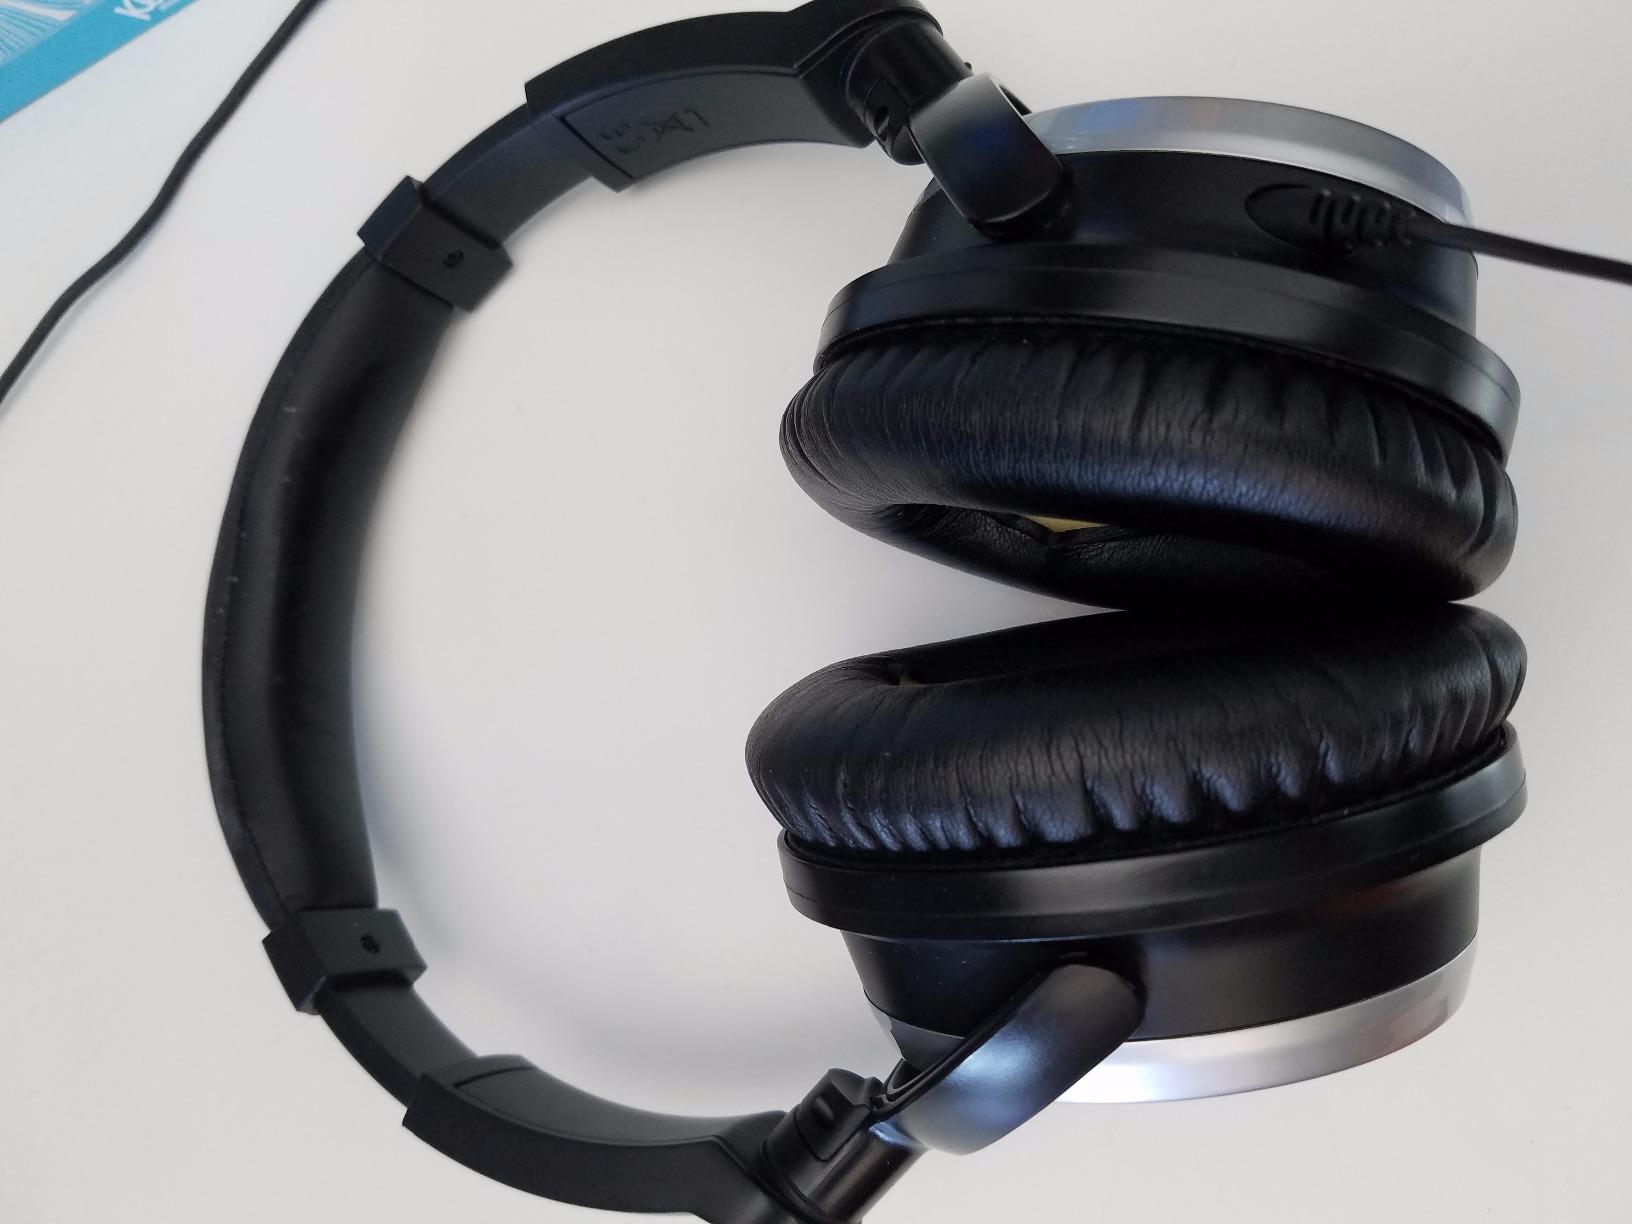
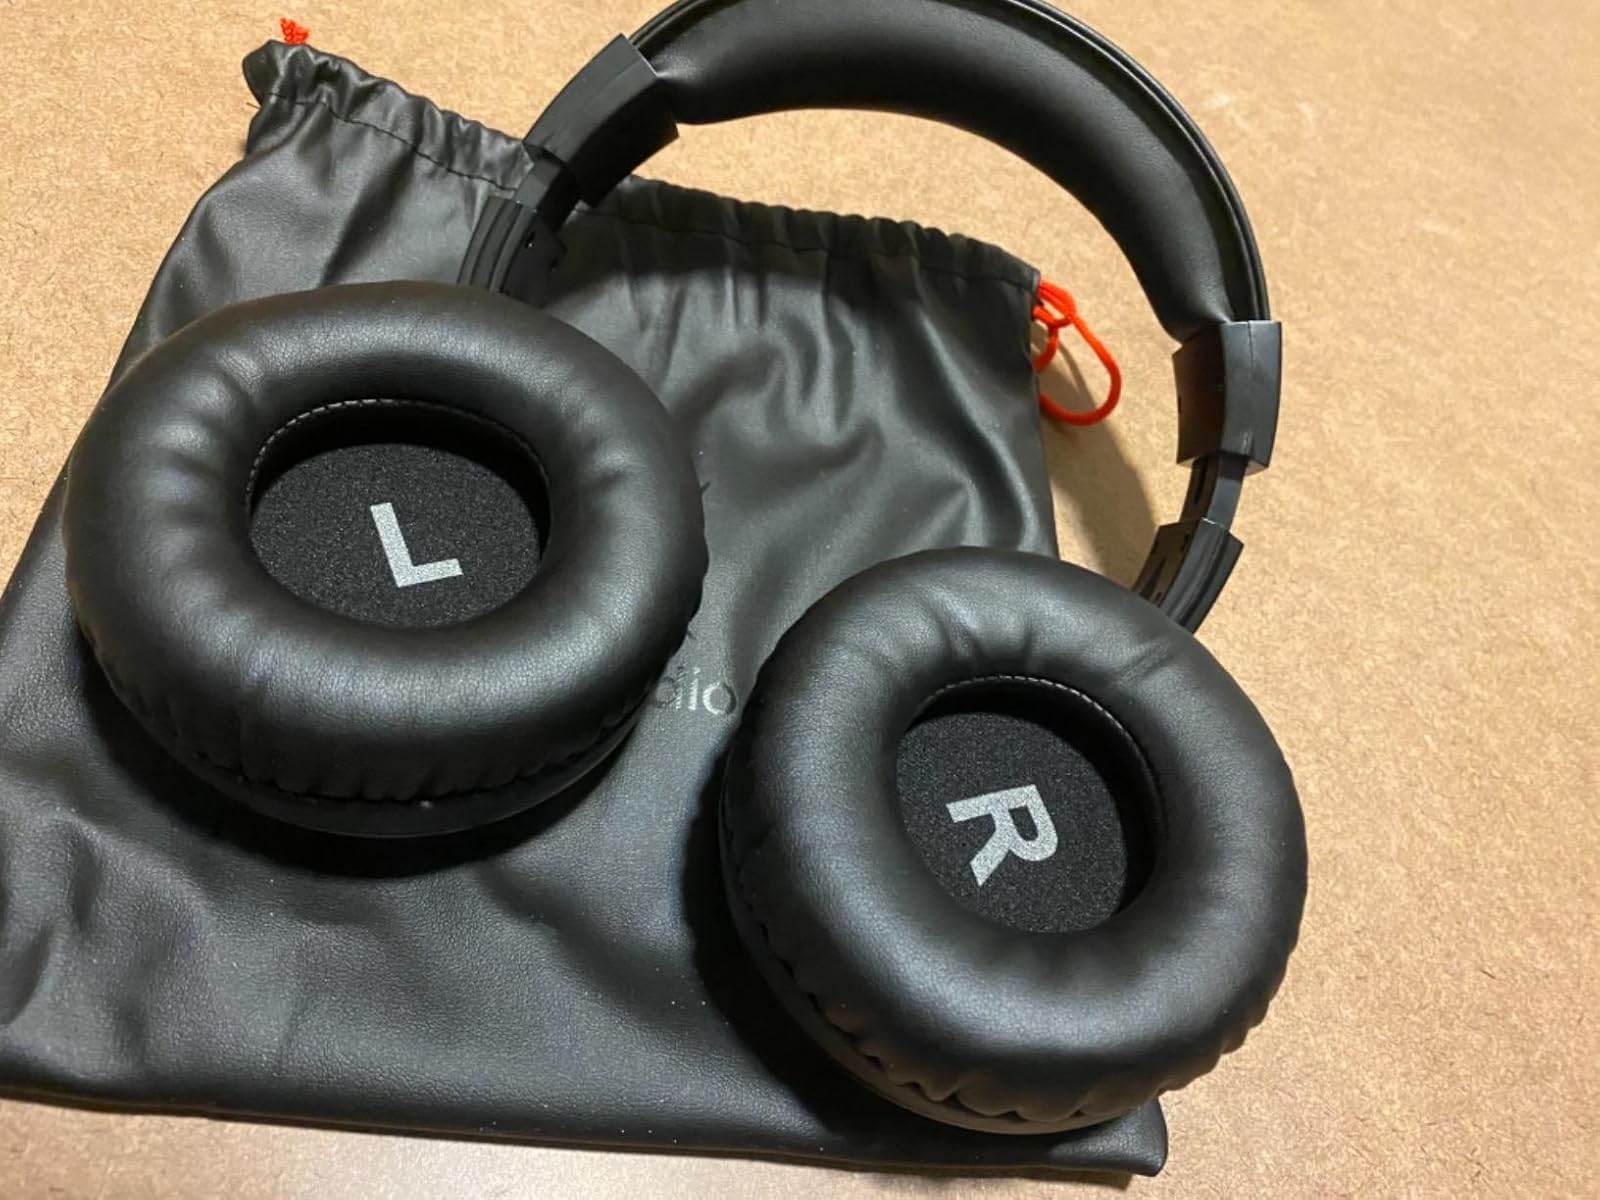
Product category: headphones
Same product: no